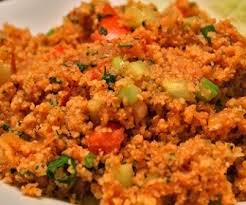
Yemek: kisir